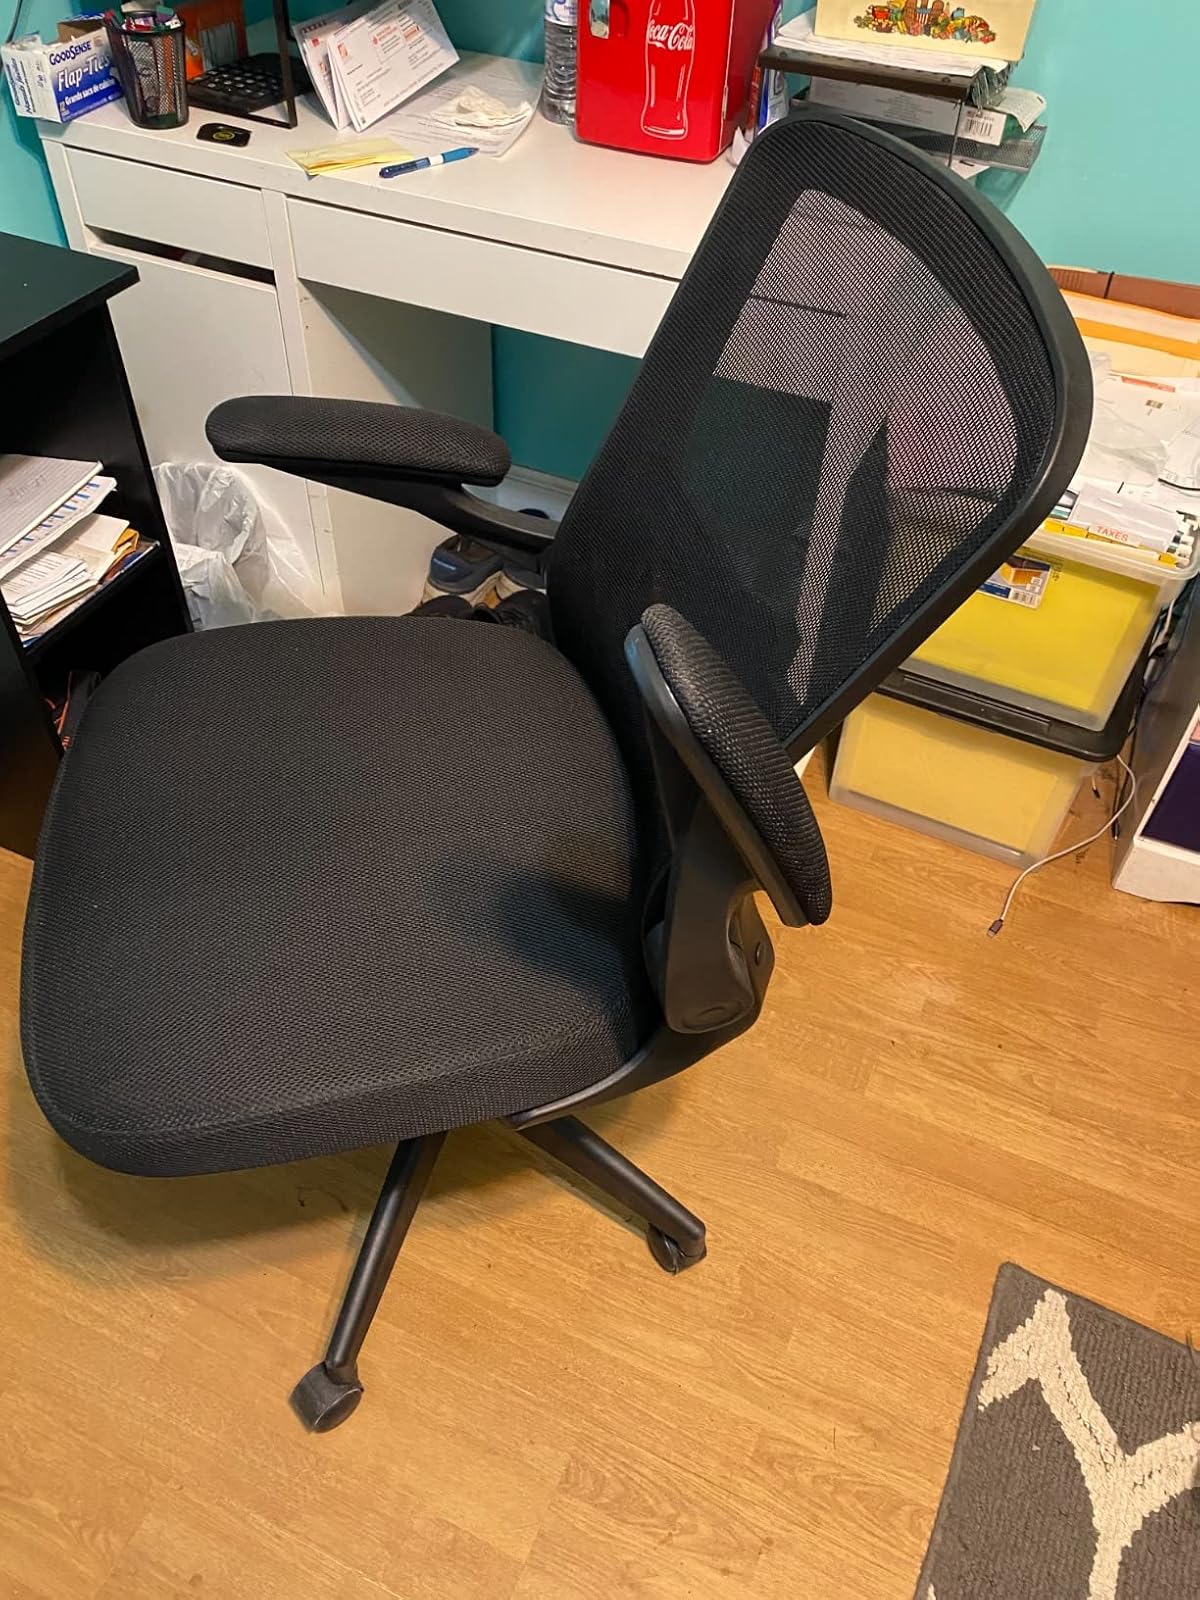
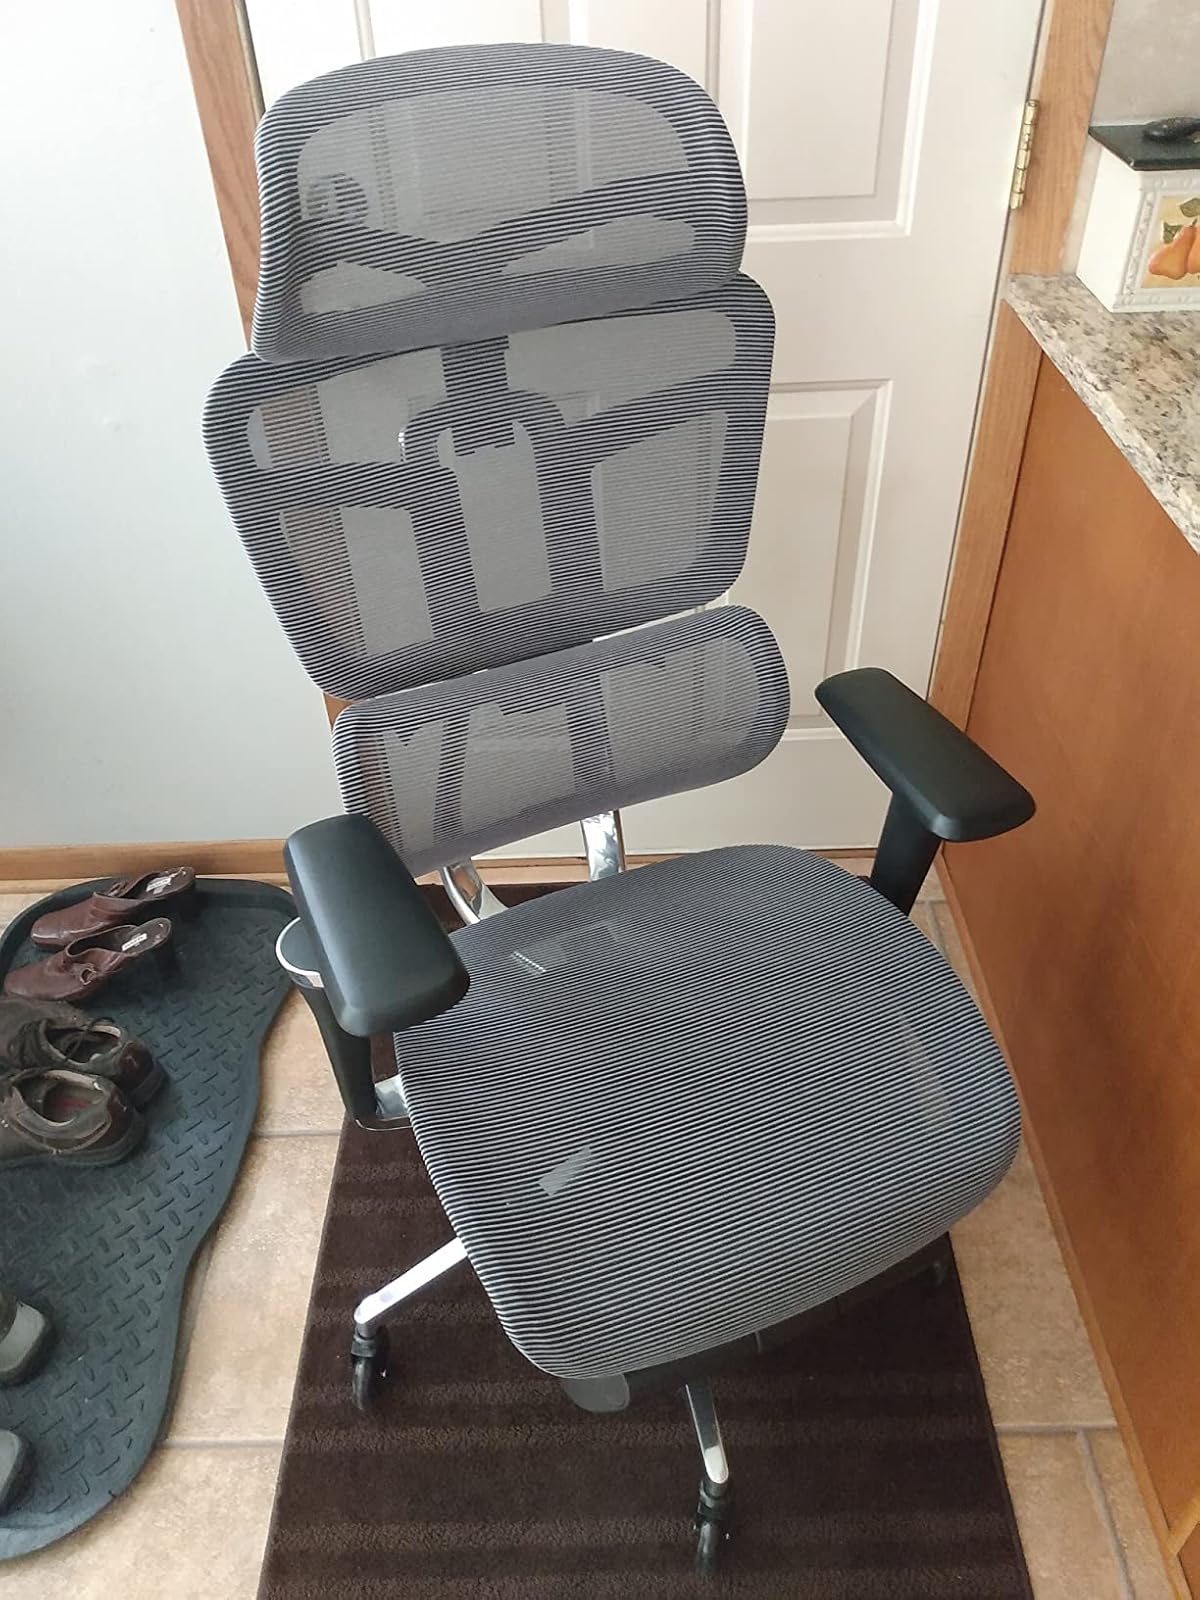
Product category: items_chair
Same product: no